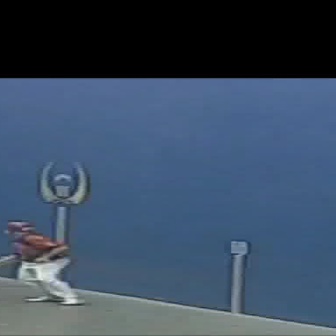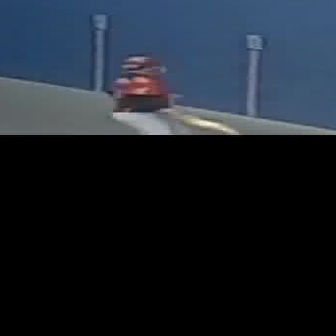
  Please identify the target specified by the bounding box [1,220,85,304] in the first image and locate it in the second image. Return the coordinates in [x_min,y_min,x_max,y_max] format.
Answer: [103,55,184,136]